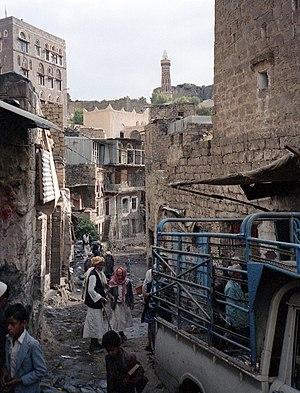
Jibla, Yémen